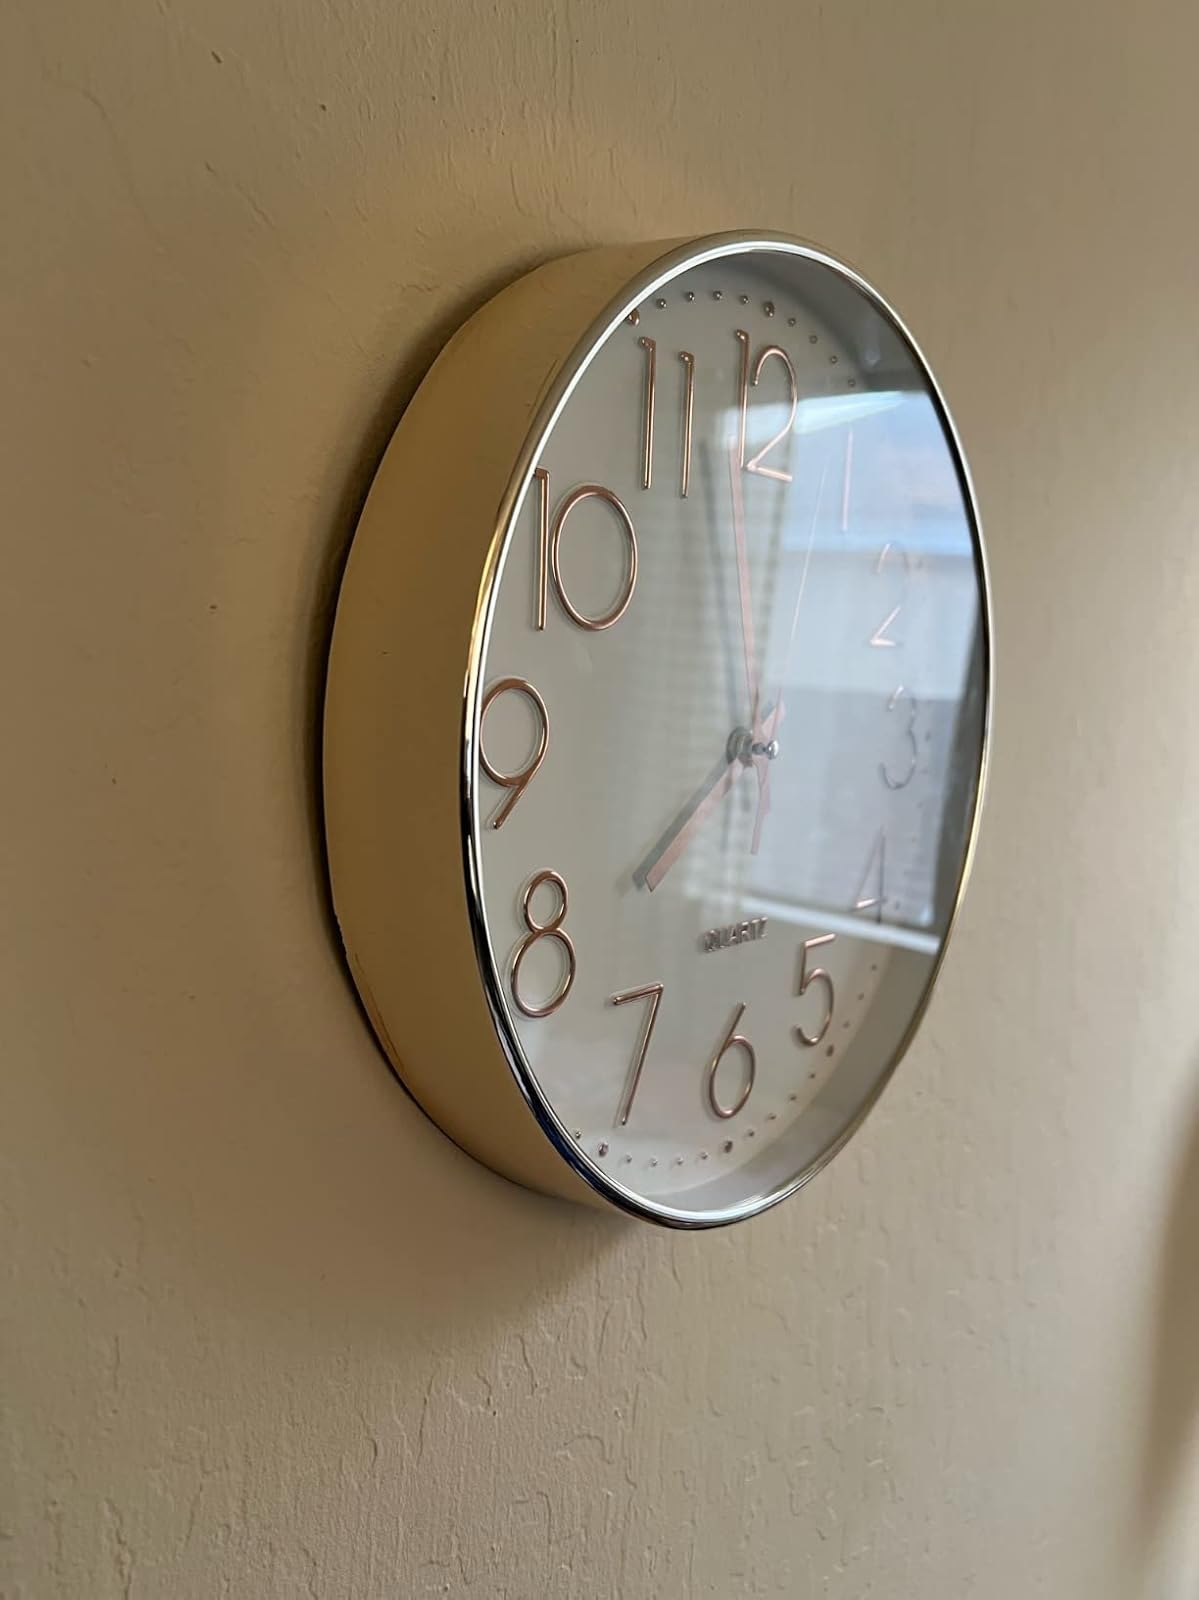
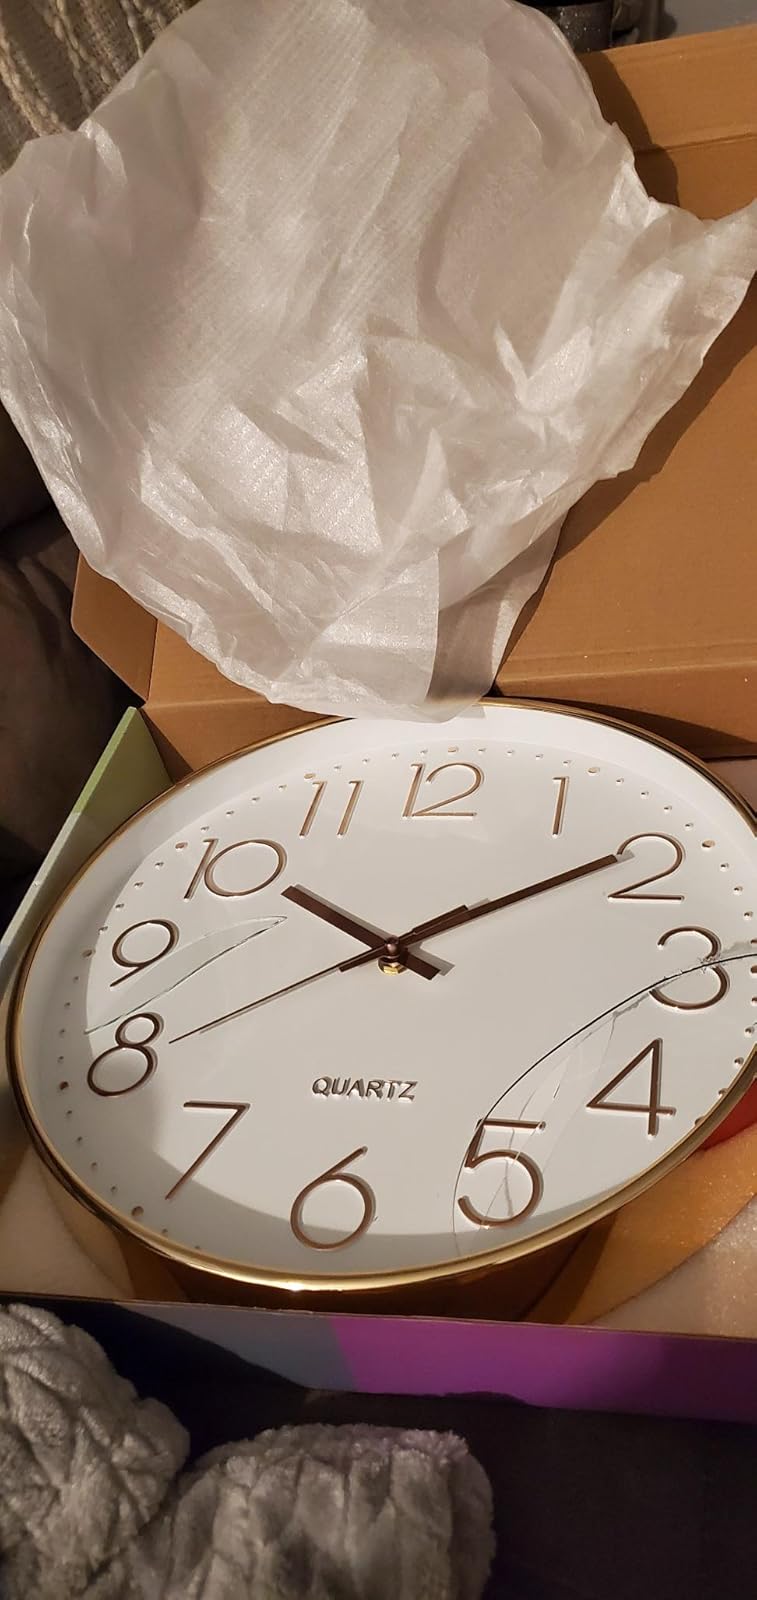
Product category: clock
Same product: yes